A1 in London

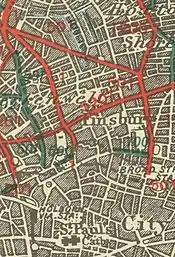
The start of the A1 in London at the time of classification in 1921

The A1 is the latest in a series of routes north from London to York and beyond, and was formed in 1921 by the Ministry of Transport as part of the Great Britain road numbering scheme. The earliest documented northern routes out of London are the roads created by the Romans during the period 43 to 410 AD, which consisted of a variety of "Iters" on the Antonine Itinerary, a combination of which were used by the Anglo-Saxons as the route from London to York, and which became known as Ermine Street. Ermine Street later became known as the Old North Road, and is used within London by the current A10. By the 12th century, because of flooding and damage by traffic on Ermine Street, an alternative route out of London was found through Islington and Muswell Hill, and this was the origin of the Great North Road that would become the A1. Until the 14th century the route went up what is now Hornsey Road – the A103 road, but when that became impassable a new route along Holloway Road via Highgate was created in the 14th century. The section through Highgate was bypassed in the early 19th century by the creation of a new road, Archway Road, and around the same time a turnpike road, New North Road and Canonbury Road (the A1200 road), was constructed linking the start of the Old North Road around Shoreditch with the Great North Road at Highbury Corner.